Angry Birds Seasons

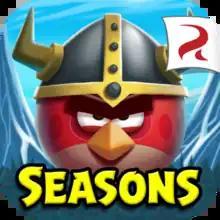
Final iteration of the app icon

Angry Birds Seasons (formerly Angry Birds Halloween) was the second puzzle video game in the "Angry Birds" series, developed by Rovio Entertainment. Based on "Angry Birds", "Angry Birds Seasons" was released for devices using Apple's iOS devices in October 2010, and later on Android devices in December 2010. The game got its final update on December 1, 2016 and, three years later in 2019, would be removed from the App Store and Google Play.